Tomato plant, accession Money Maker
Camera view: vertical (180 deg); turntable rotation: 60 degrees
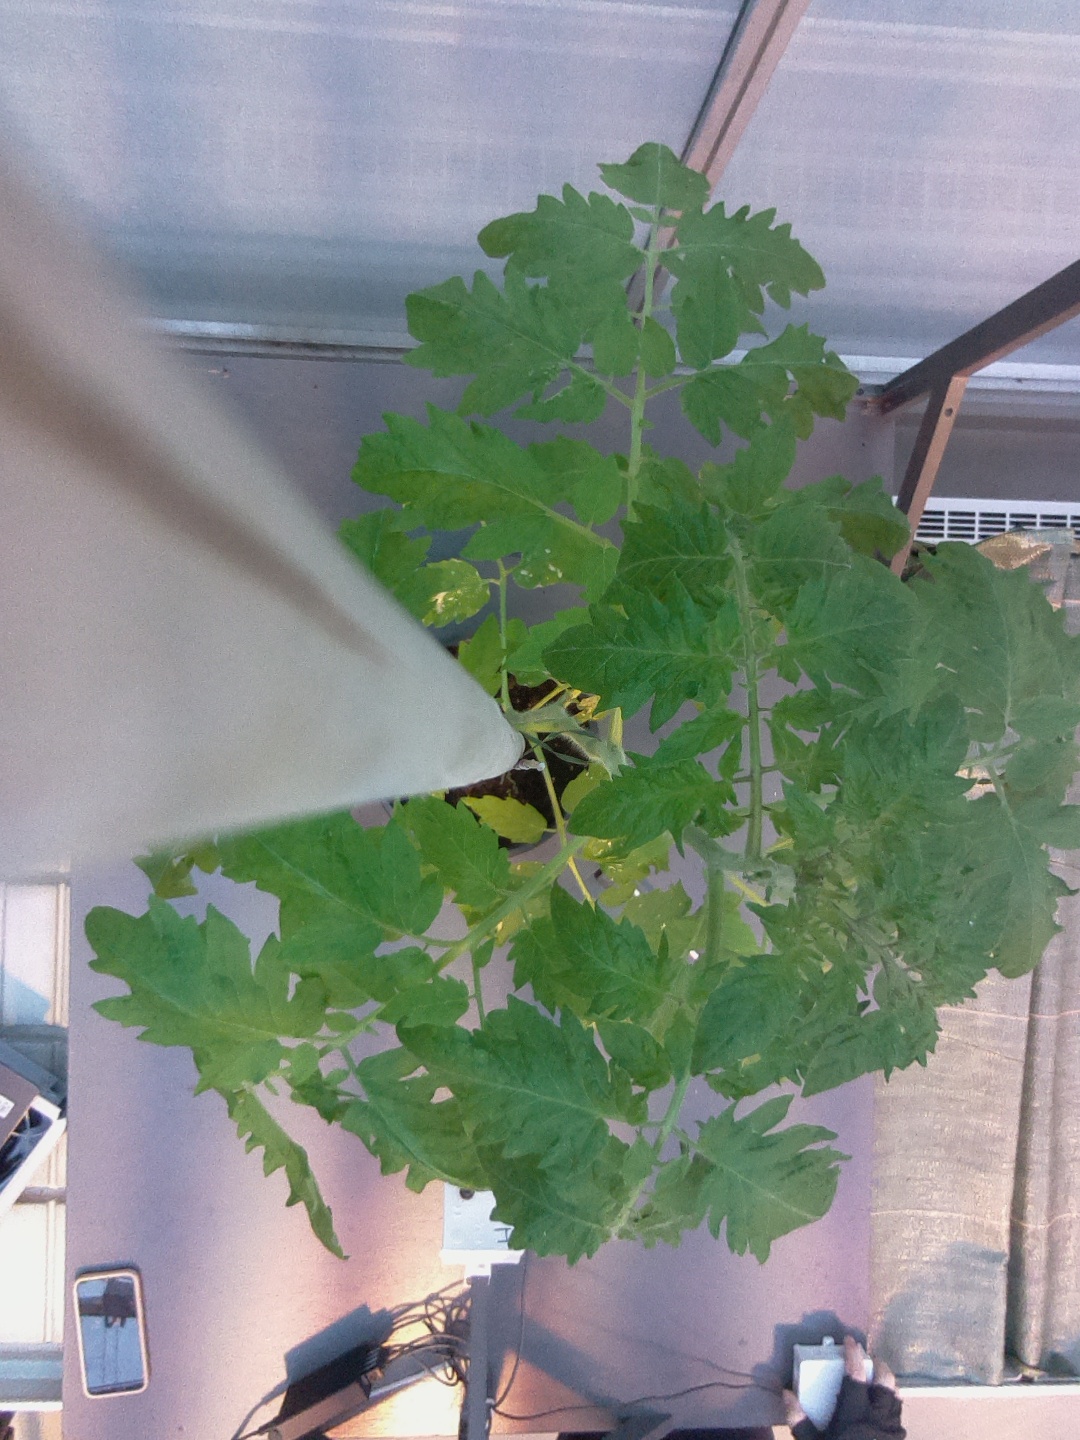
BBCH growth stage 54: 4 inflorescences visible